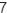
Number: 7